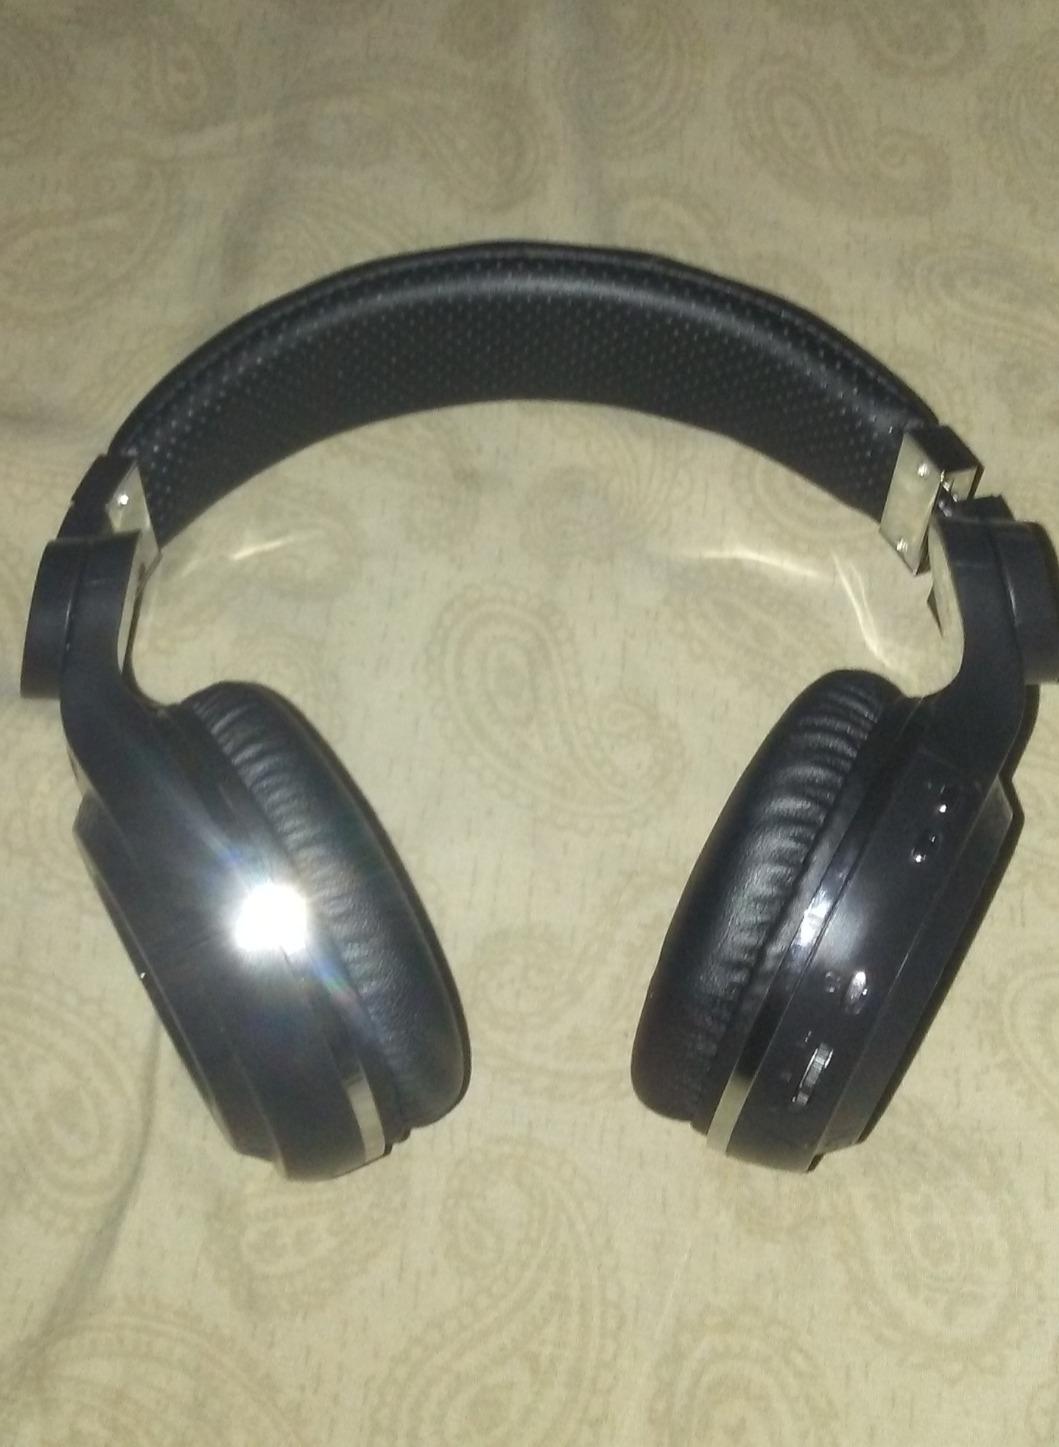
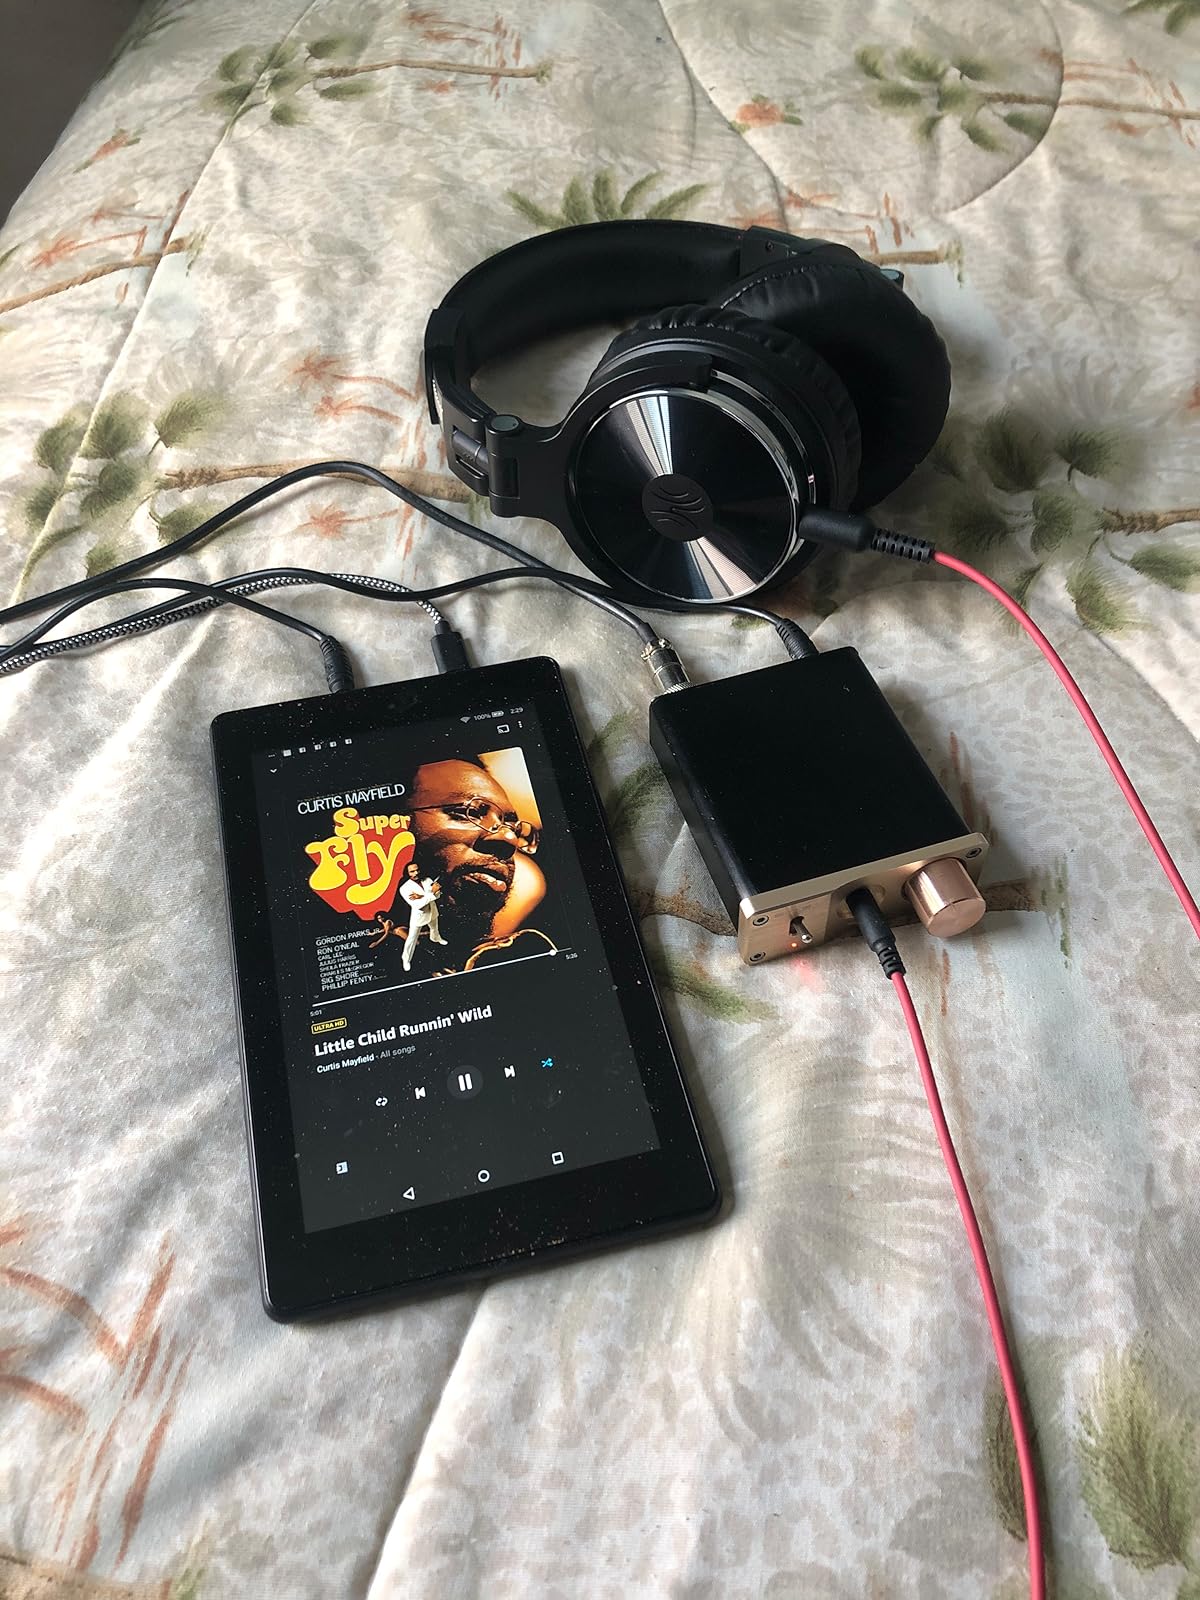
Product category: headphones
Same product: no